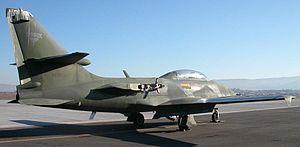
Le Boeing Skyfox était un avion d'entraînement bimoteur américain conçu dans les années 1980. Étant une version très évoluée du T-33 Silver Star conçu par Lockheed, il fut conçu comme avion d'entraînement principal pour concurrencer et remplacer le T-37 Tweet de Cessna. En plus de son rôle principal d'avion d'entraînement, il fut envisagé que le Skyfox remplisse d'autres types de missions, comme l'attaque au sol ou la lutte anti-guérilla. Le programme fut démarré par la Skyfox Corporation en 1982, et acquis par Boeing en 1986.